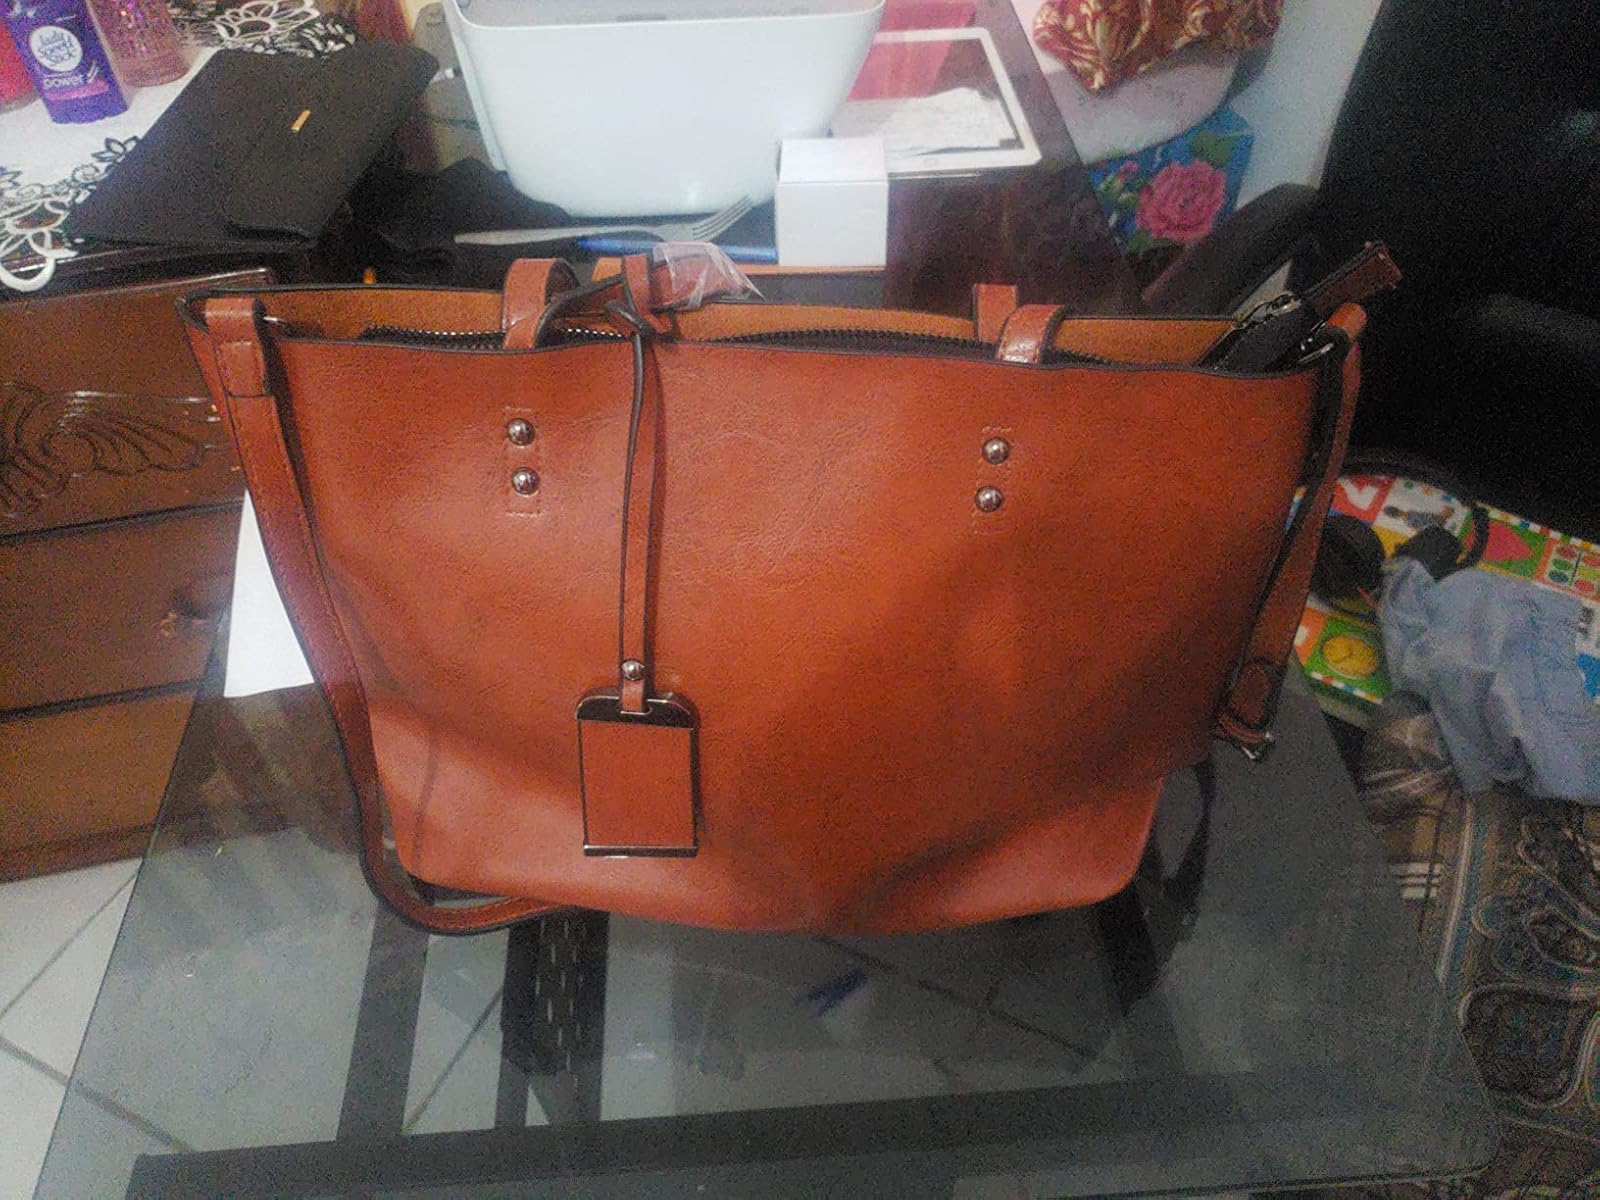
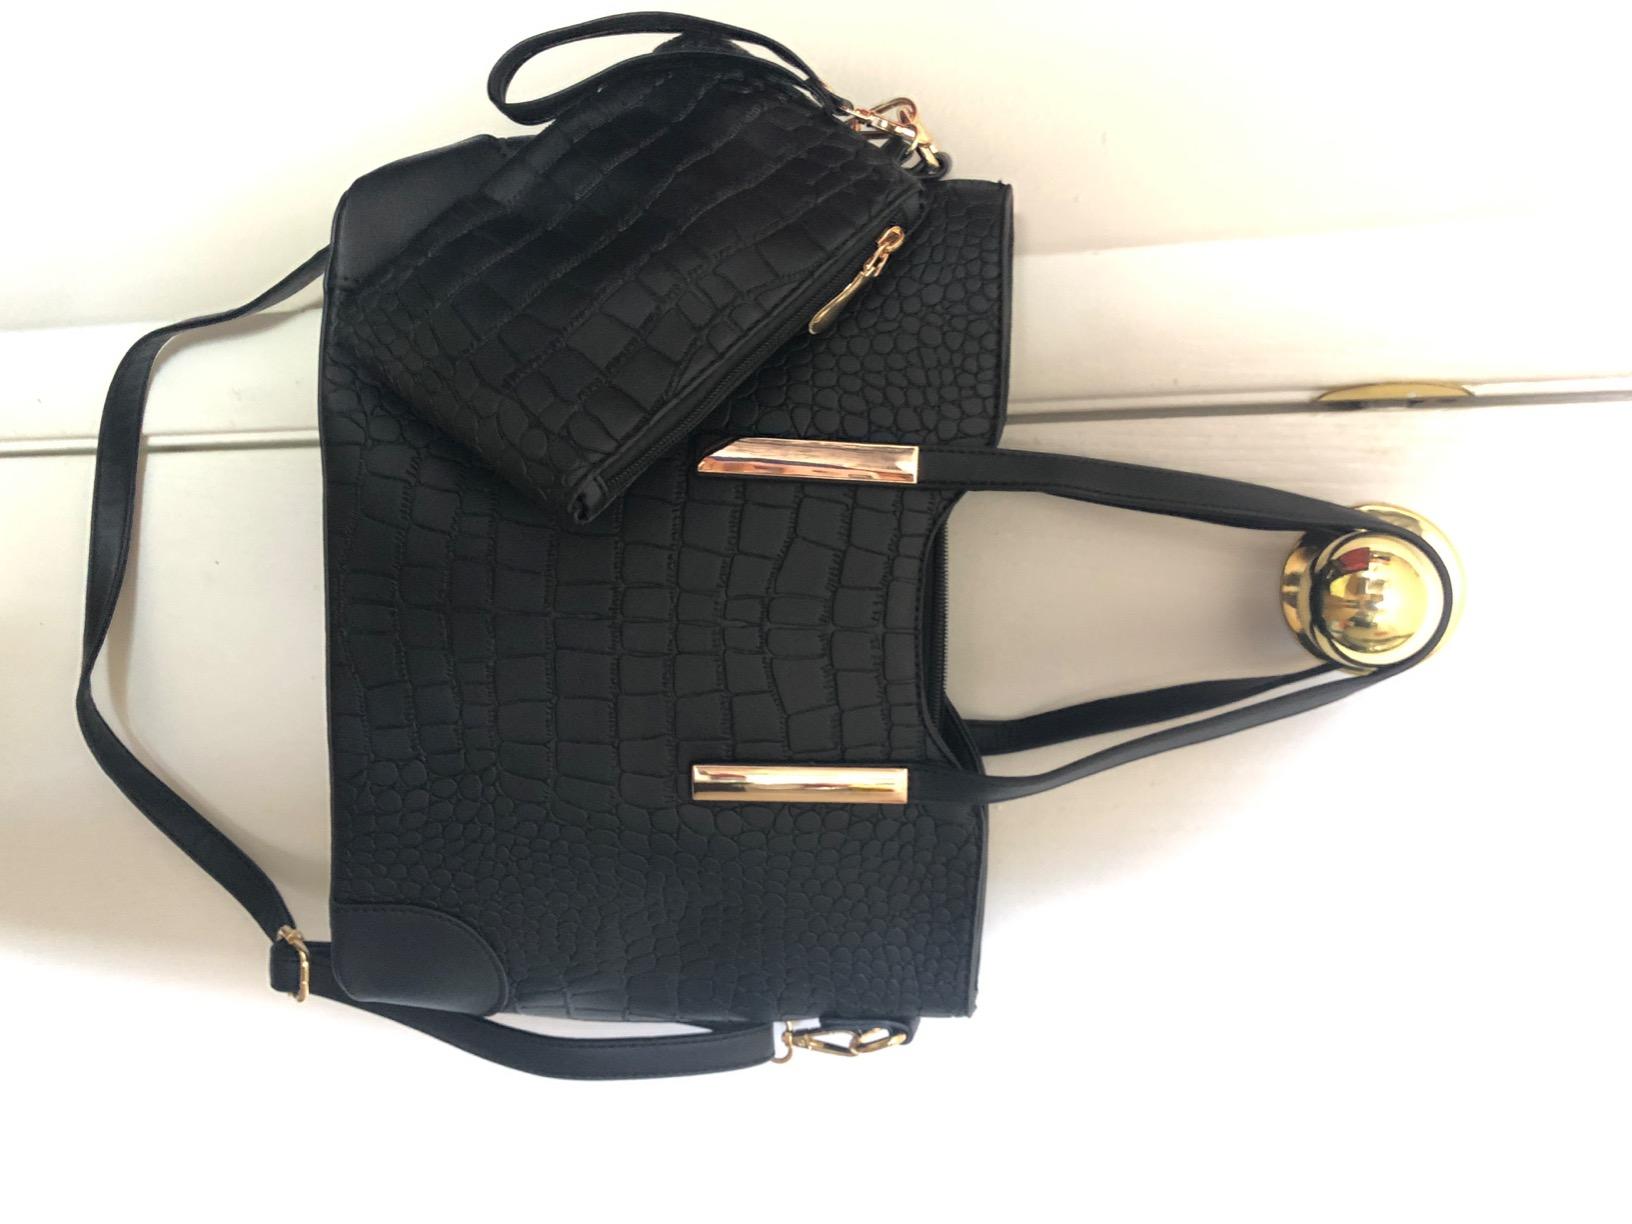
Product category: accessories_handbag
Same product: no